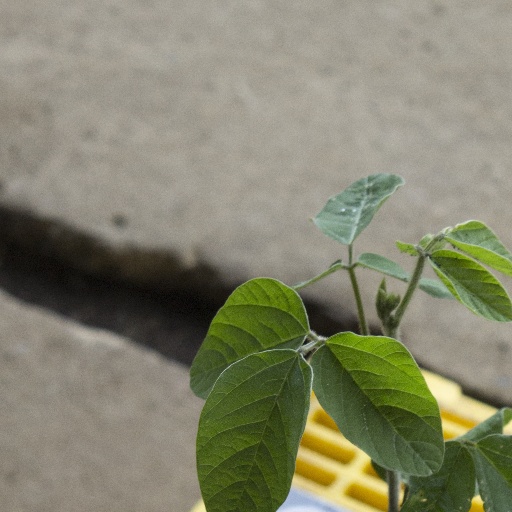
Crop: soybean